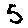
Label: 5